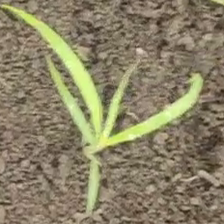
Weed species: Digitaria_SP_(Digitaria Sanguinalis )